Patrick Schöffski

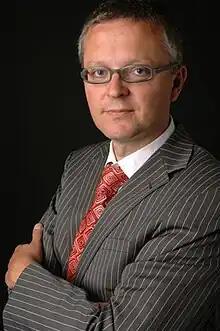

Patrick Schöffski is a German medical doctor specializing in internal medicine, hematology and medical oncology.